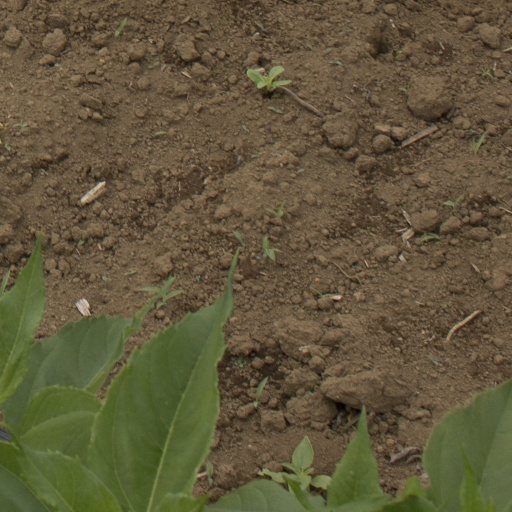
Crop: Jerusalem artichoke